Amir Hossain Amu

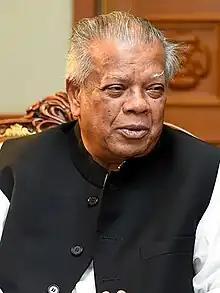
Amu in 2015

Amir Hossain Amu (born 1 January 1940) is a Bangladeshi politician, a former Jatiya Sangsad member representing the Jhalokati-2 constituency, and served as the minister of industries during 2014–2019. He was the coordinator and spokesman for the Awami League-led 14-party Grand Alliance he has been arrested in 2024 for crime against humanity .